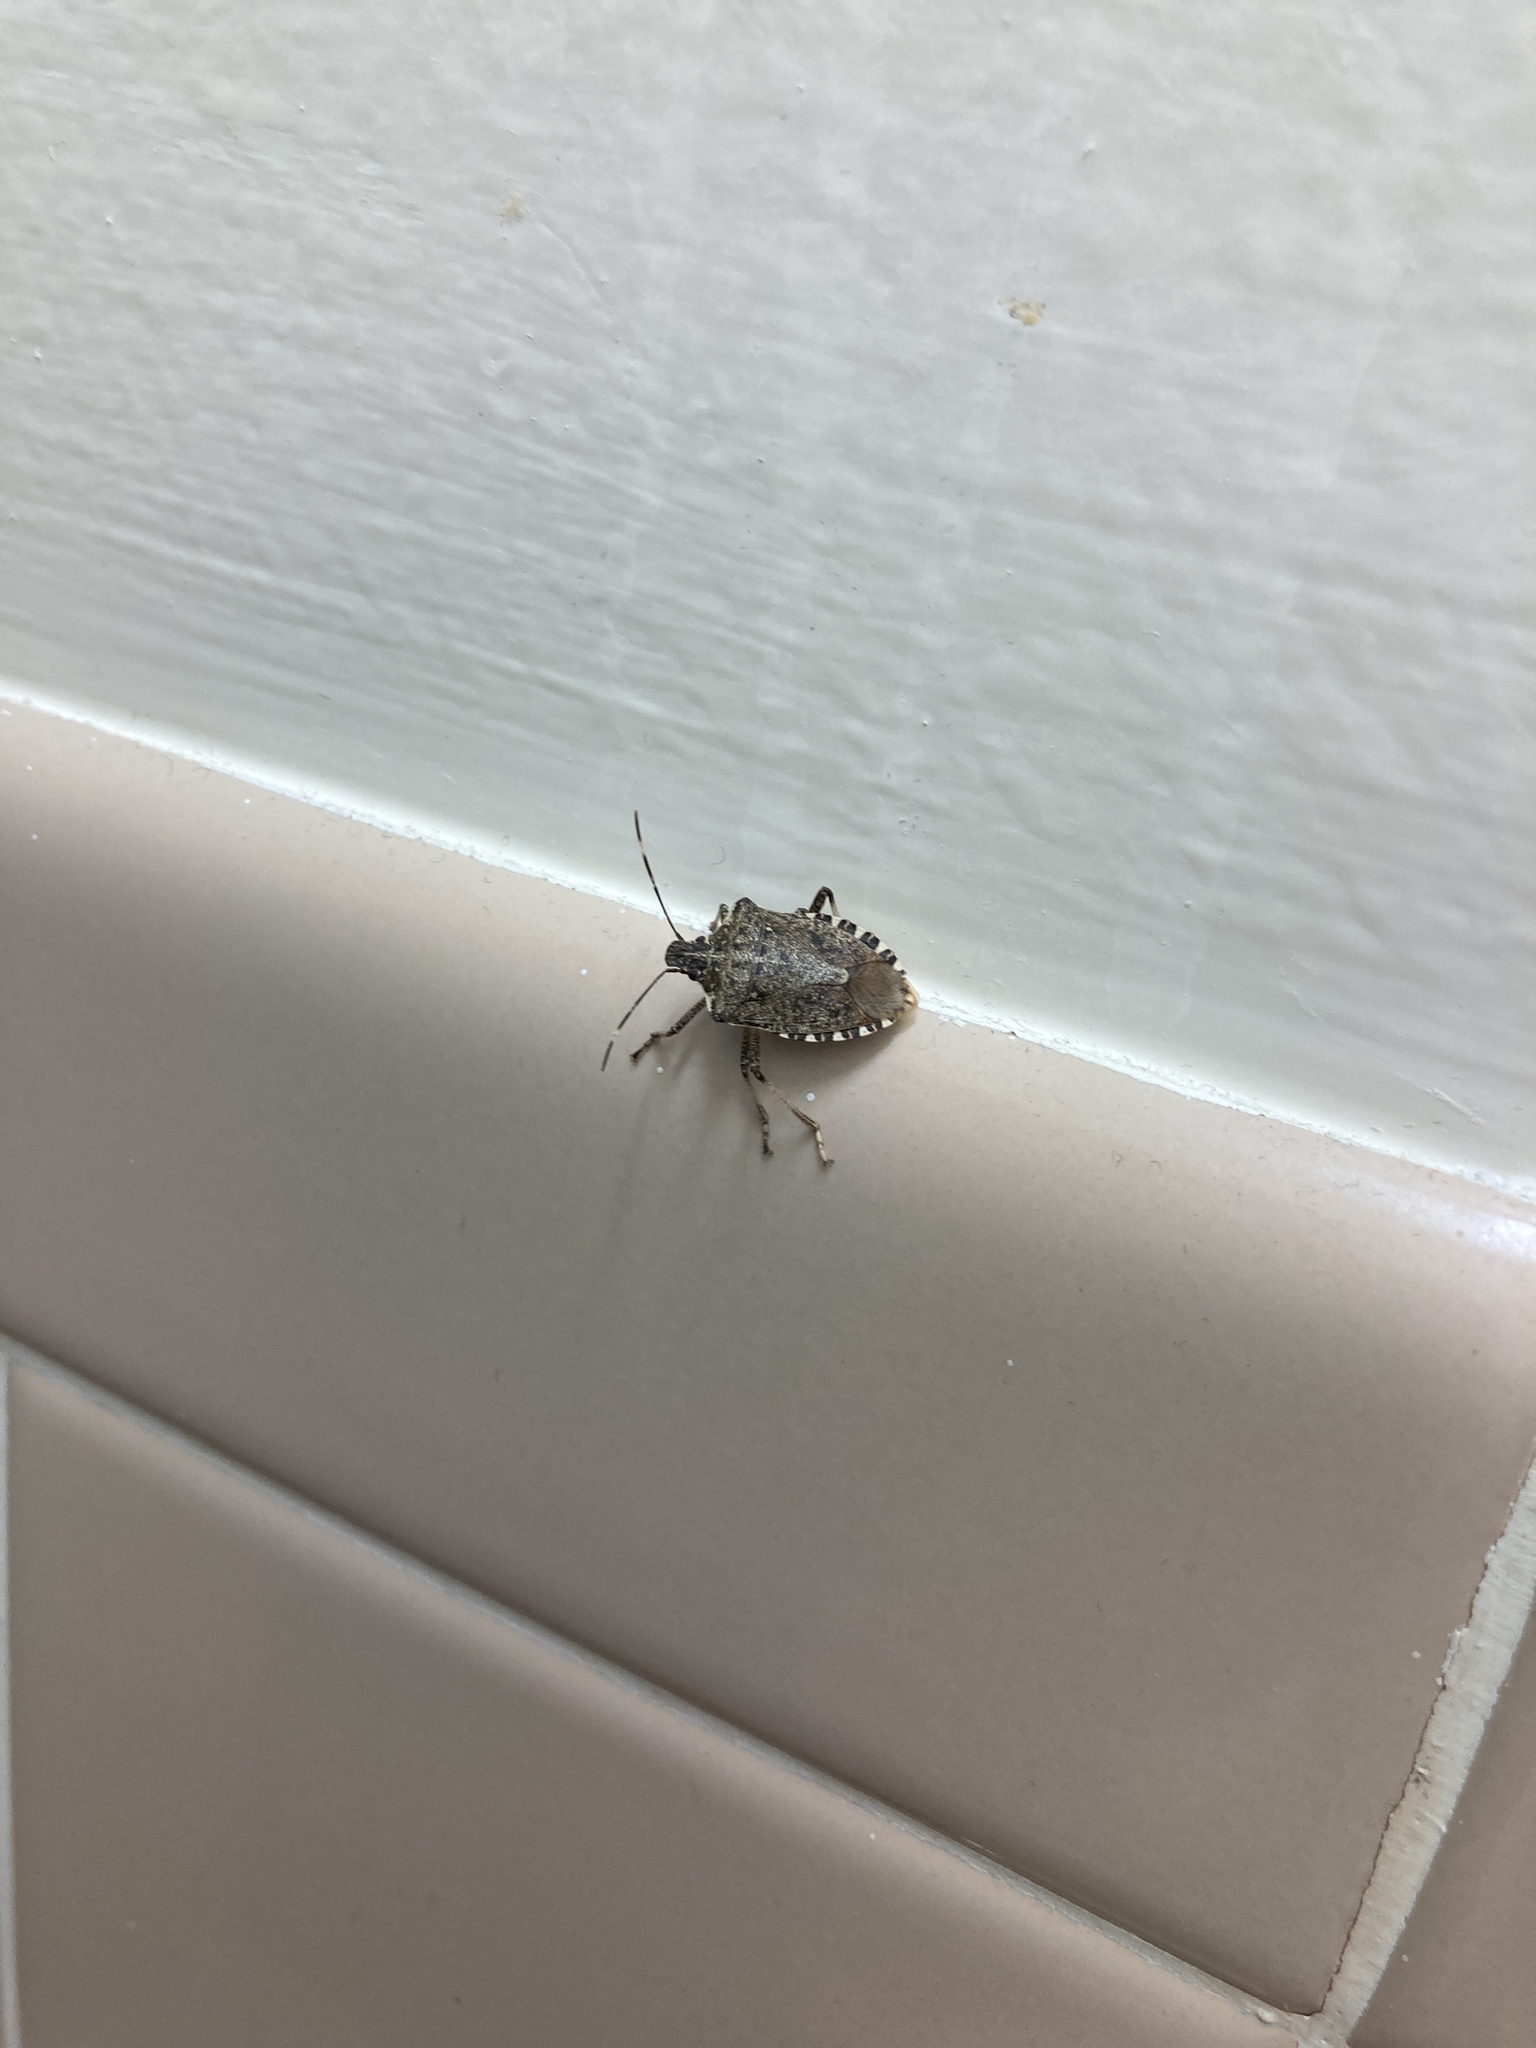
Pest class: stink_bug